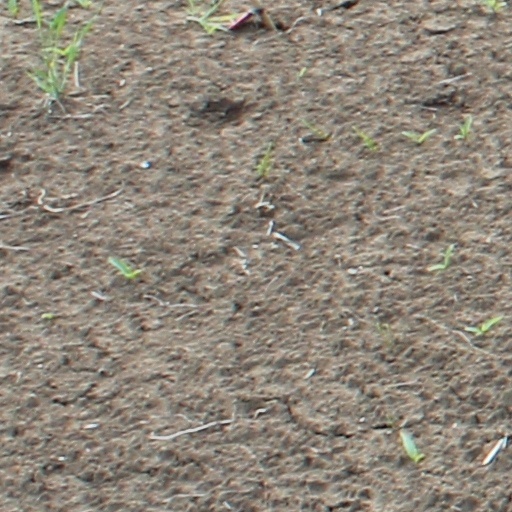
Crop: wheat